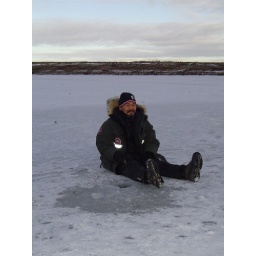
Coldest seat in the house